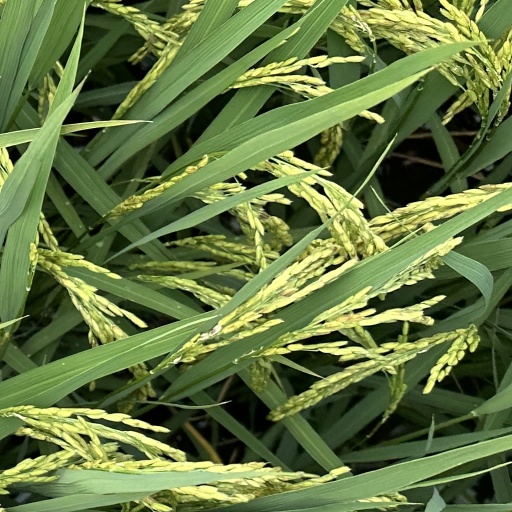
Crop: rice